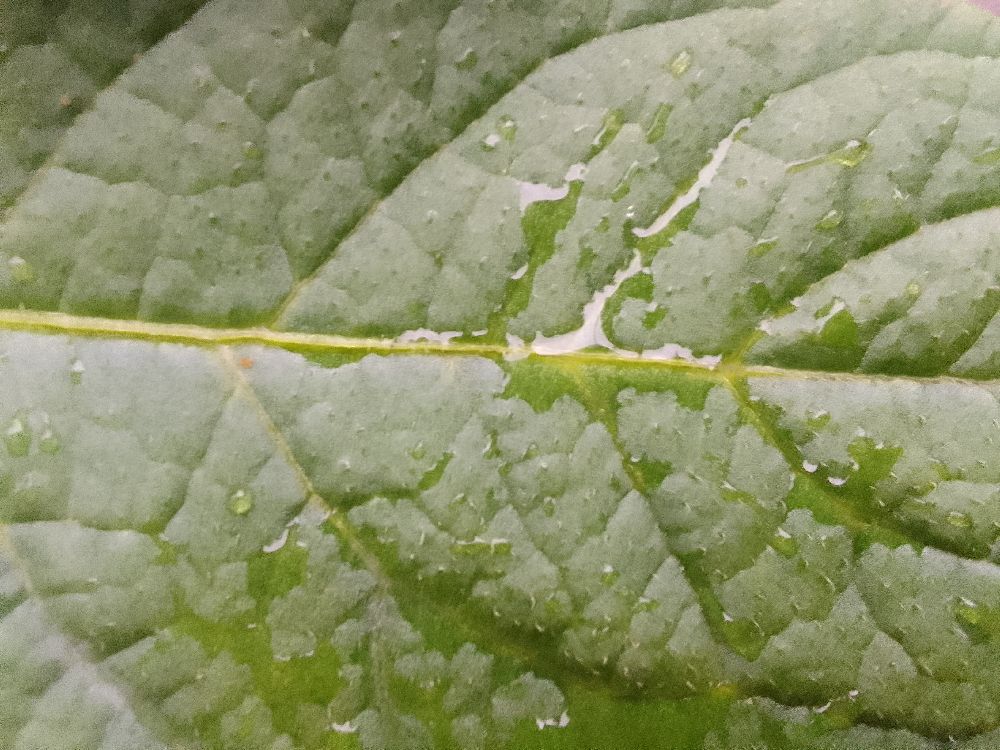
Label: Healthy